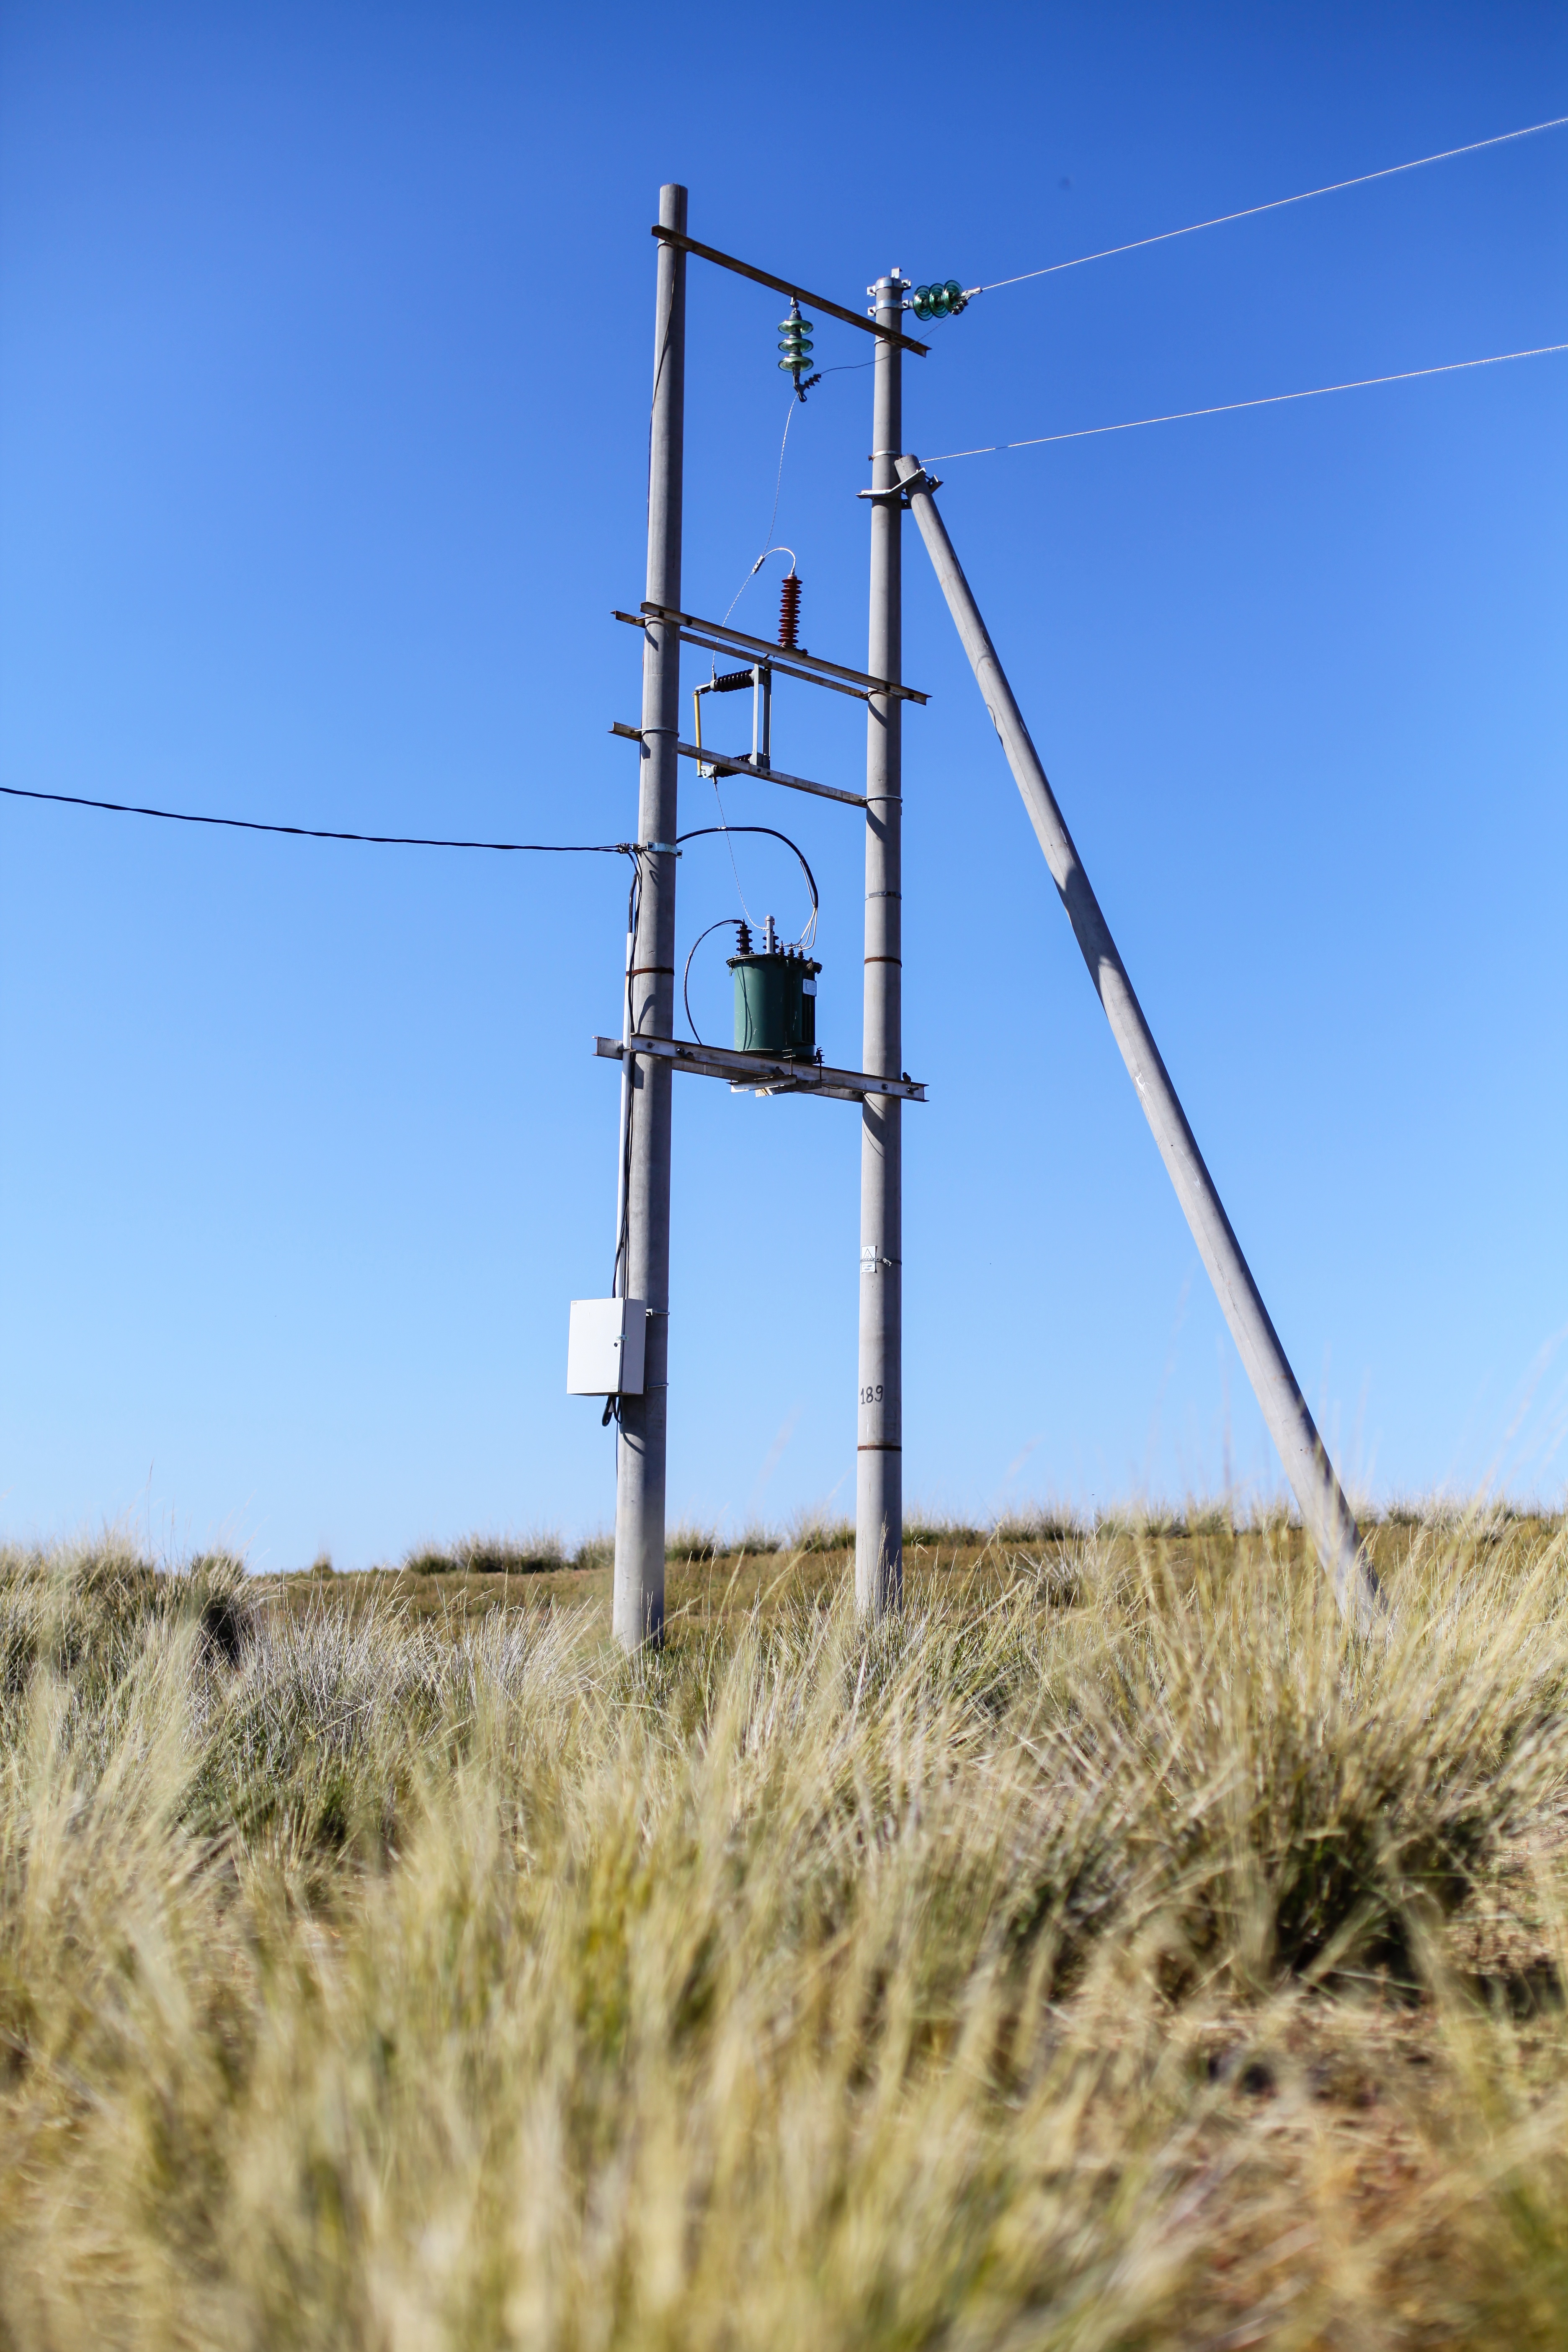
grass, prairie, wind, line, tower, mast, electricity, wind farm, rural area, transmission tower, grass family, outdoor structure, overhead power line